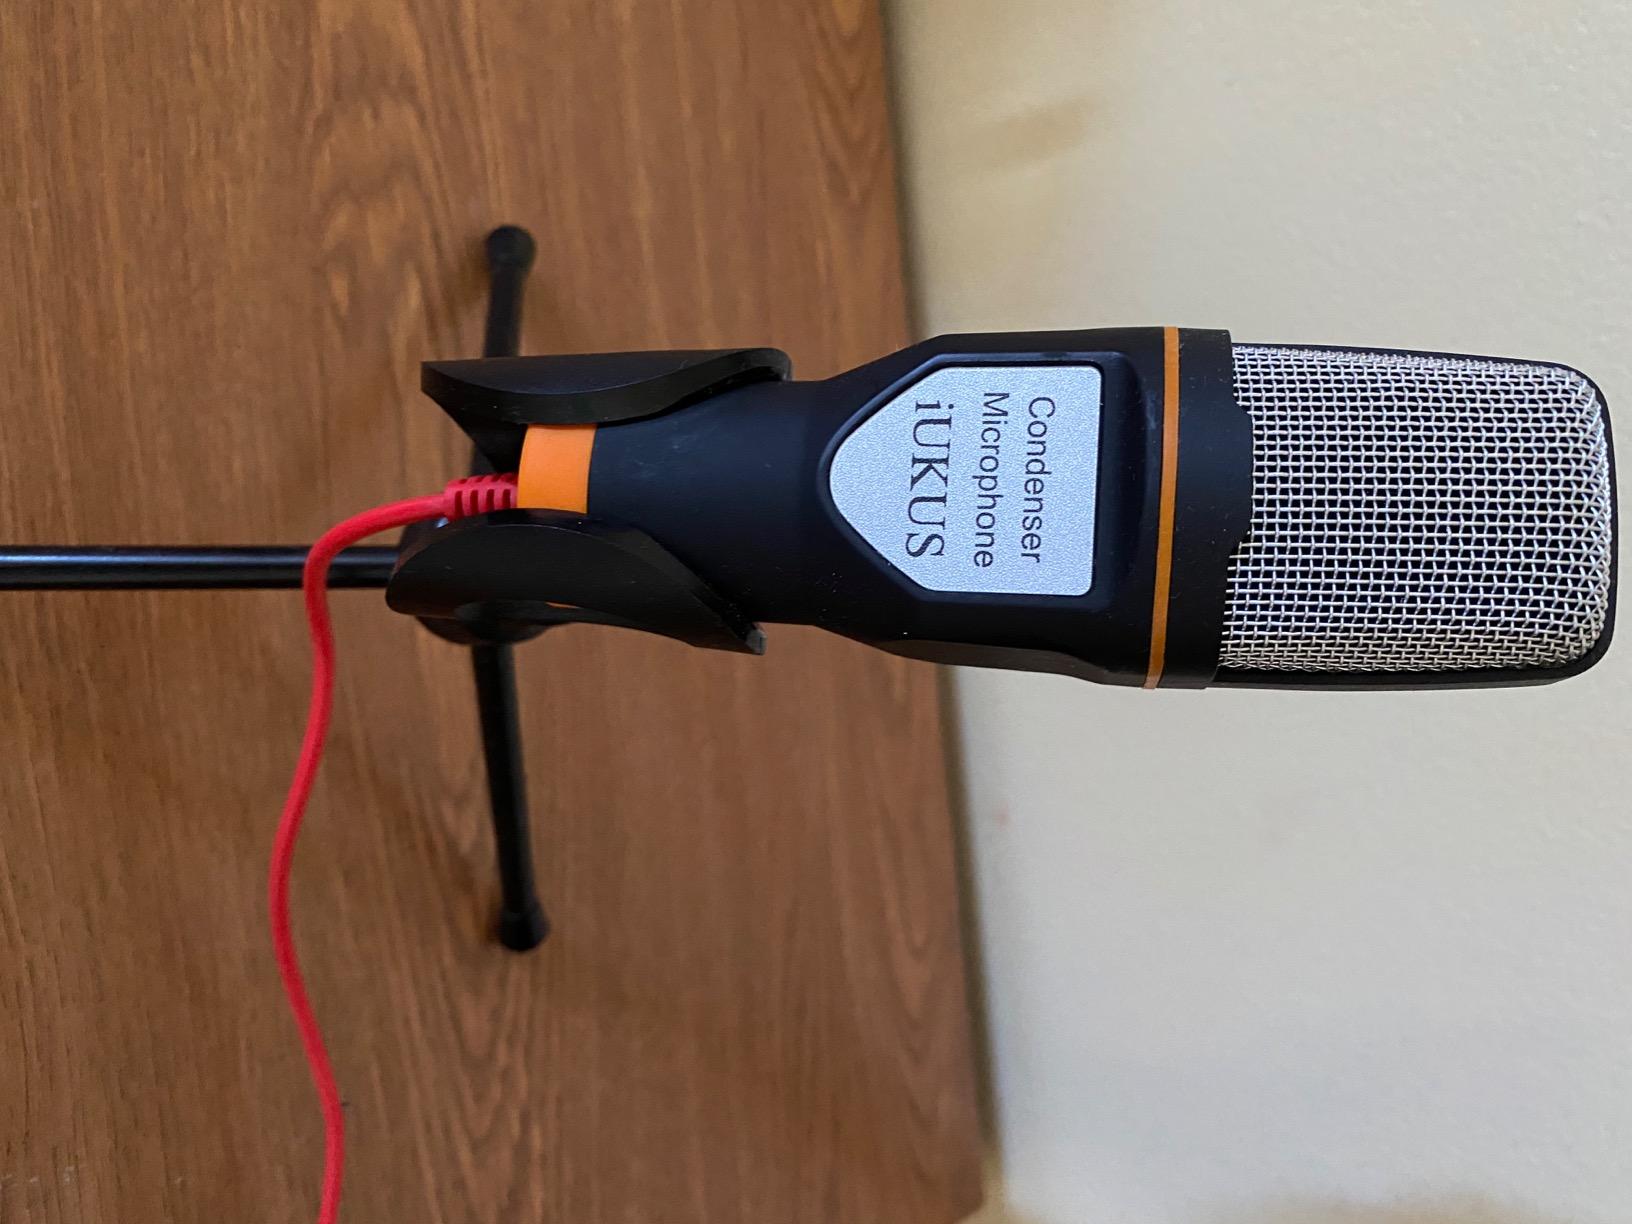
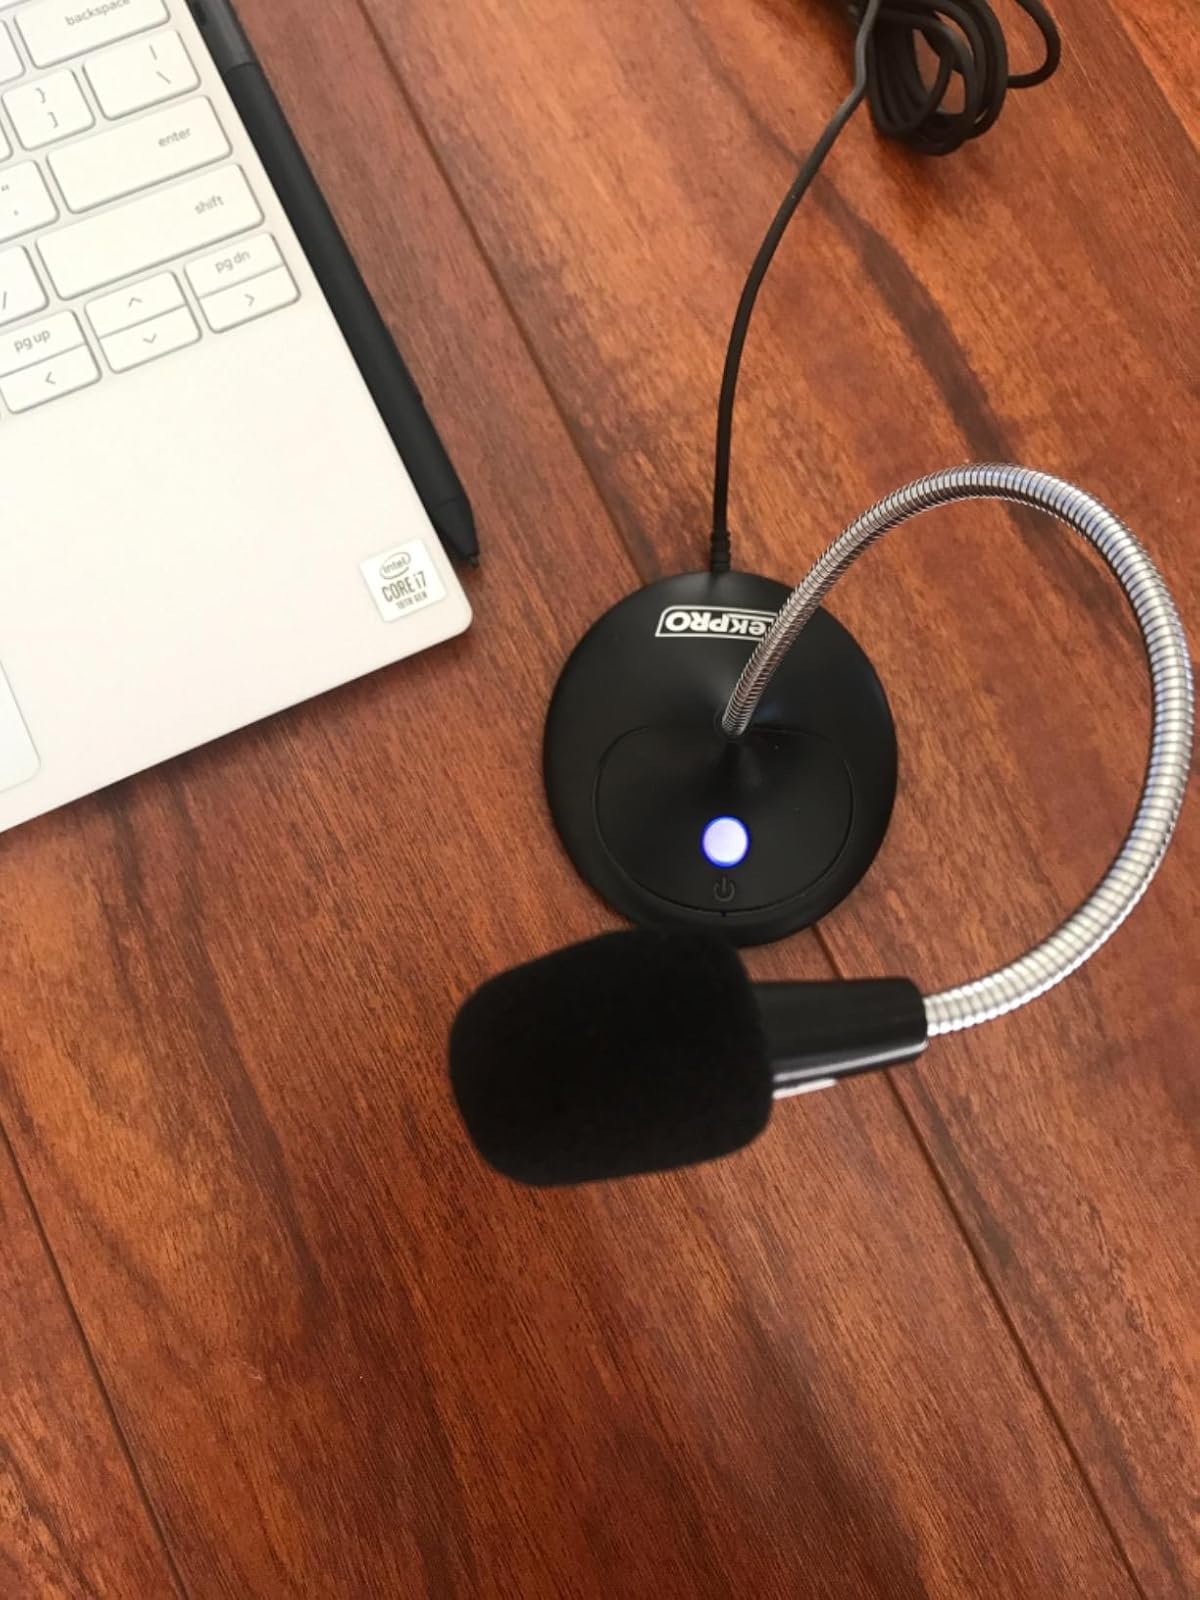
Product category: microphone
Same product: no